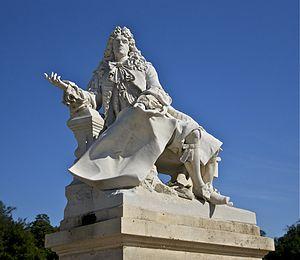
Edme-Anthony-Paul Noël, dit Tony Noël, est un sculpteur français né le 24 janvier 1845 à Paris, et mort le 3 octobre 1909 à Villebon-sur-Yvette.